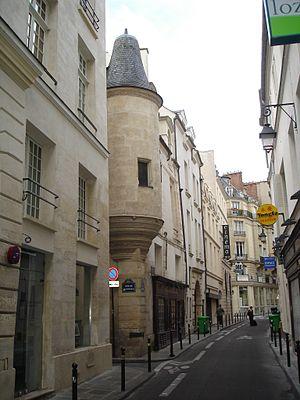
La rue Hautefeuille est une voie située dans le quartier de la Monnaie du 6ᵉ arrondissement de Paris.